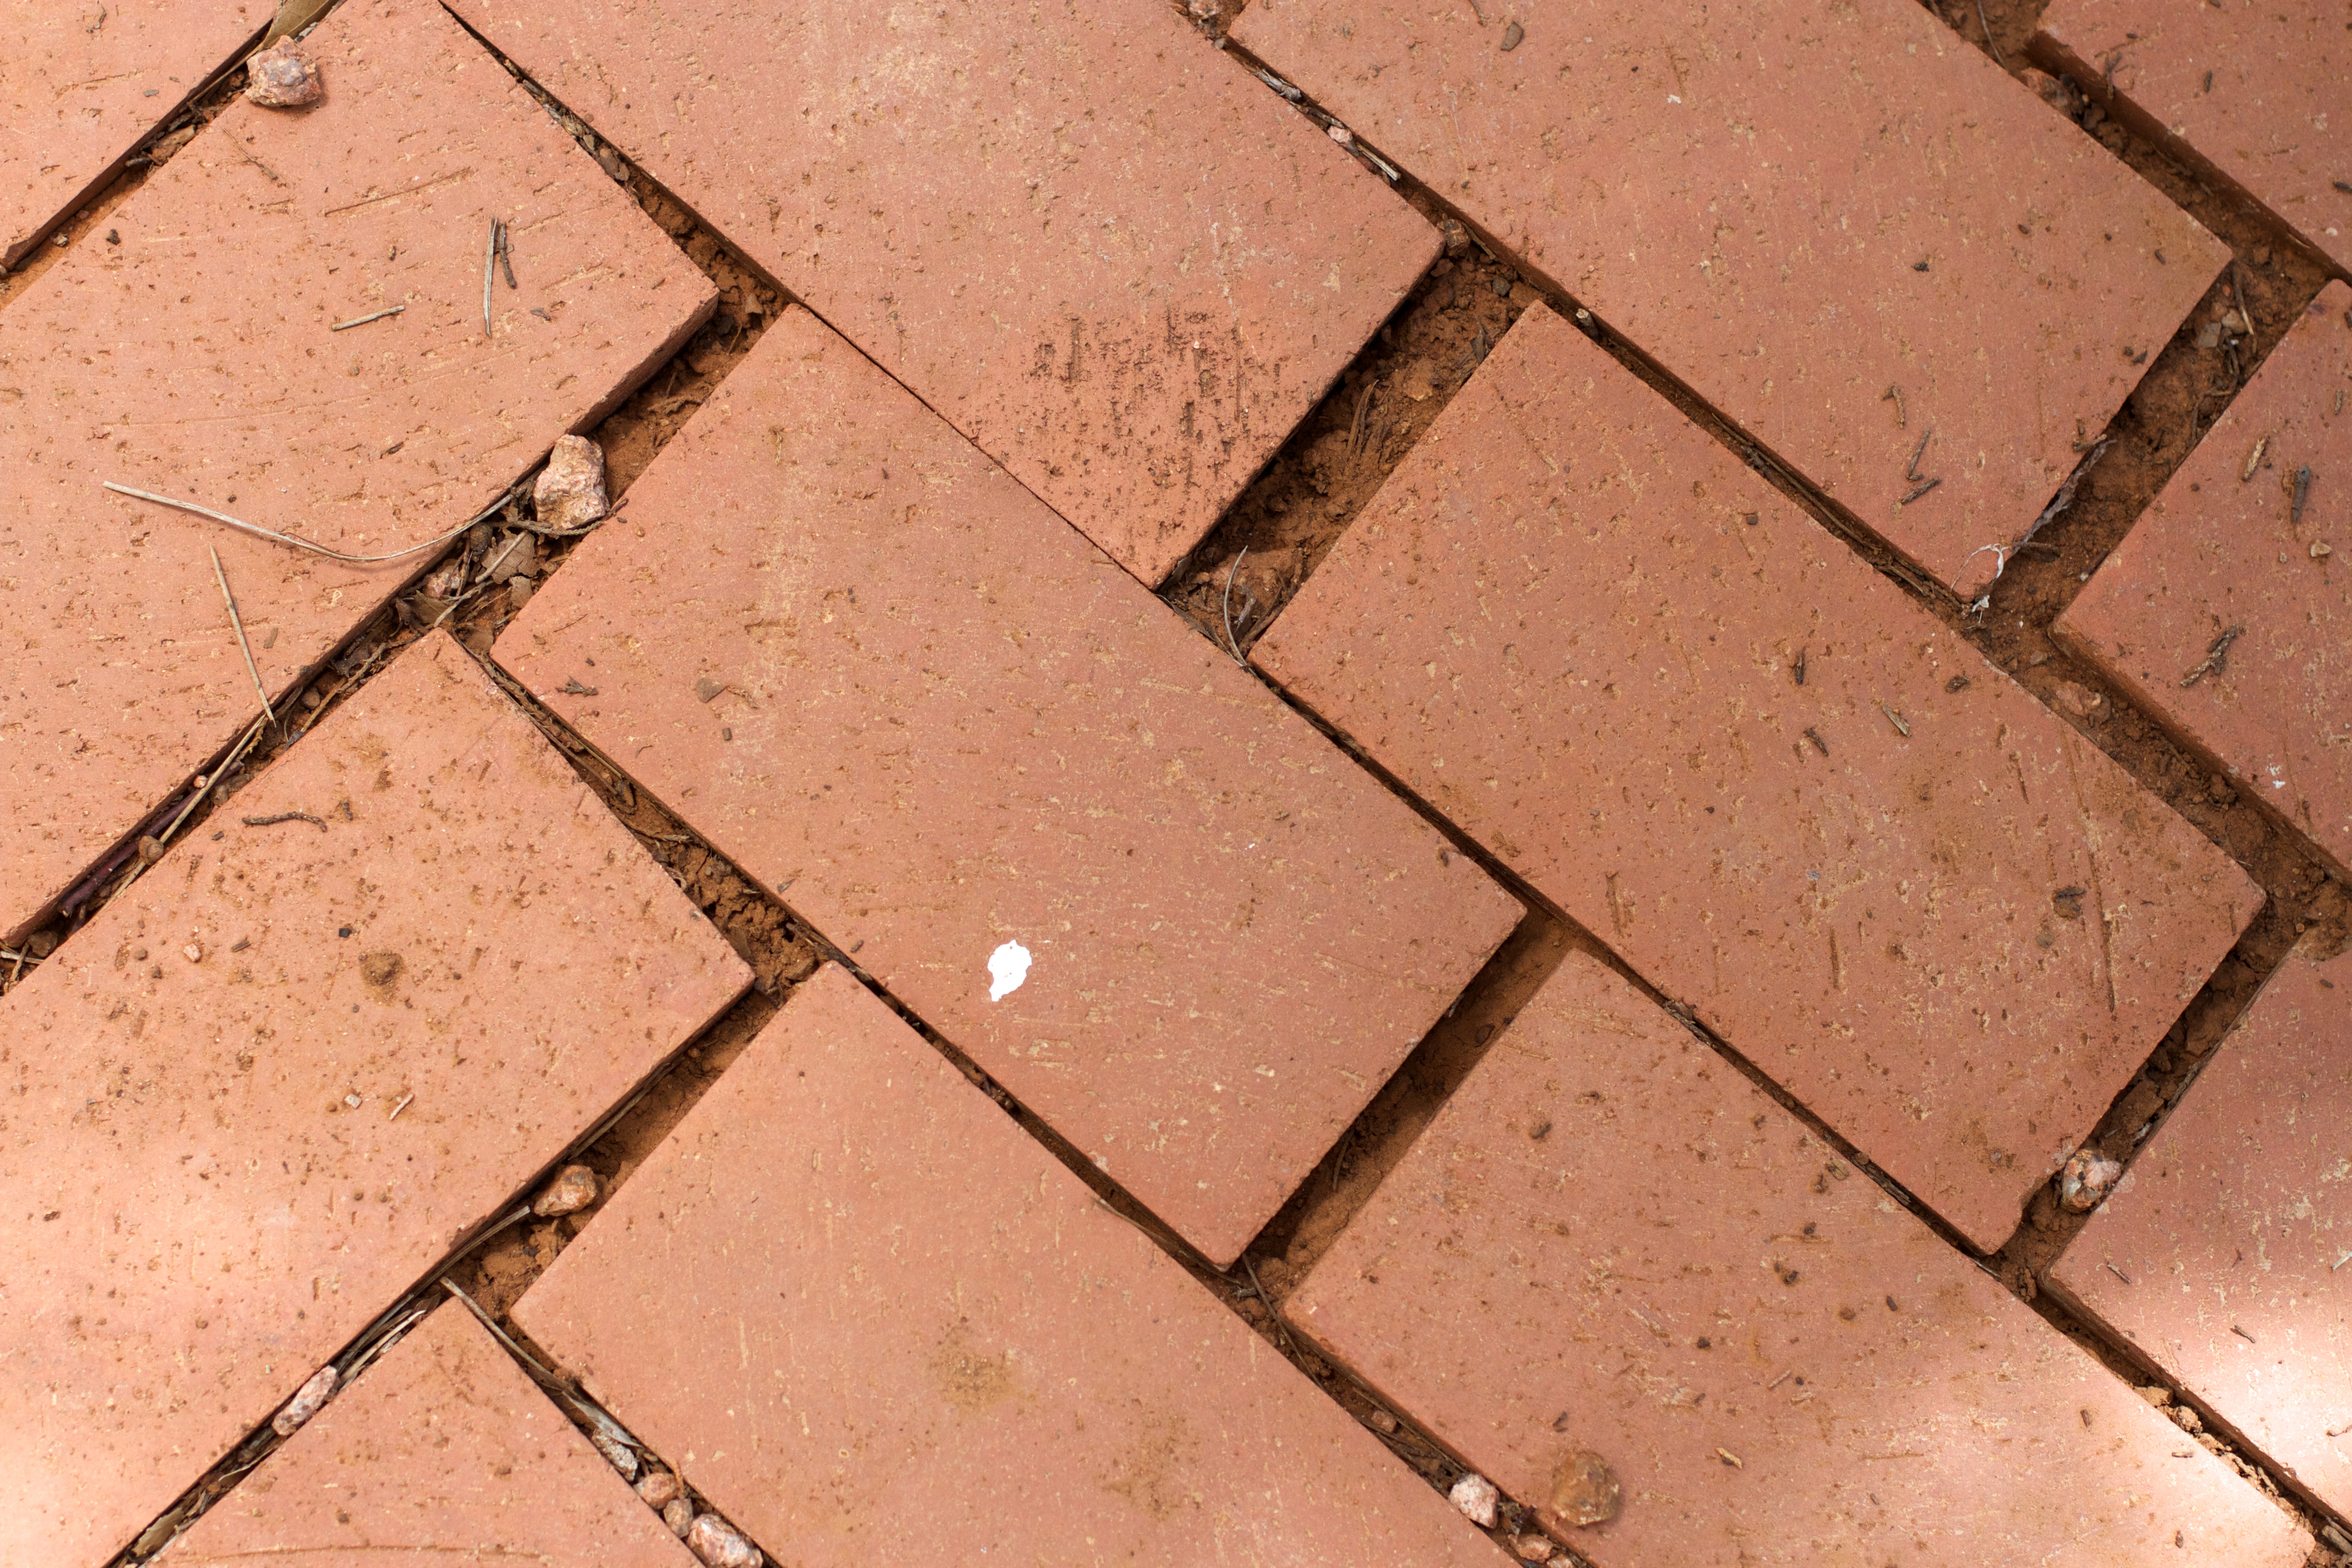
wood, texture, floor, wall, asphalt, line, soil, tile, brick, material, brickwork, flooring, road surface